U.S. Route 266

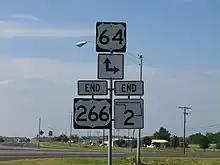
The eastern end of US 266 and SH-2 near Warner, May 2006

US 266 begins at US 62/US 75 on the northeast side of Henryetta, approximately north of I-40. The highway heads east from this point, quickly crossing into the town of Dewar, which it bisects. As it leaves Dewar, US 266 turns northeast, crossing Coal Creek and the Deep Fork River. The highway bypasses Hoffman to the east, providing access via Hoffman Road. The route then passes through the southeastern outskirts of Grayson. The highway then turns due east. Immediately after the curve, the highway serves as the southern terminus of Oklahoma State Highway 52's northern section. US 266 then continues east into McIntosh County.